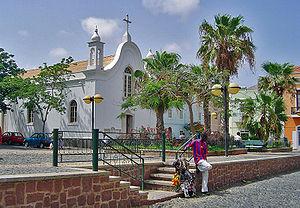
La culture du Cap-Vert, pays insulaire d'Afrique de l'Ouest, désigne d'abord les pratiques culturelles observables de ses 600 000 habitants.